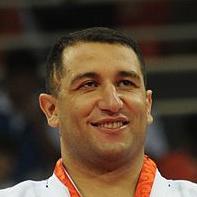
Age: 27